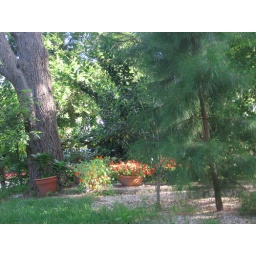
flower pots surrounded by trees